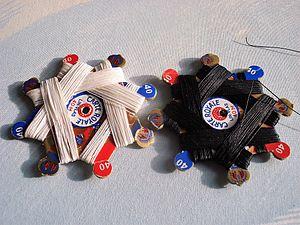
Fil tambour